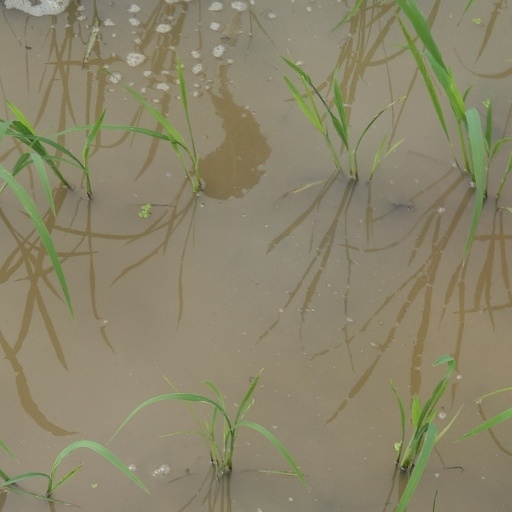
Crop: rice